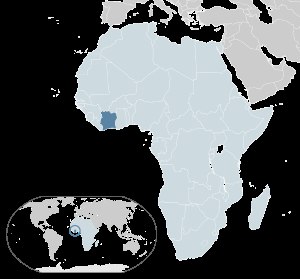
Elfenbenskysten
Elfenbenskystens placering indenfor den Afrikanske Union.
Elfenbenskysten er en republik i den vestlige del af Afrika med et areal på 322.460 km². Landets højeste punkt er Nimba på 1.752 meter. Elfenbenskysten blev uafhængigt fra Frankrig den 7. august 1960.